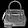
Label: Bag